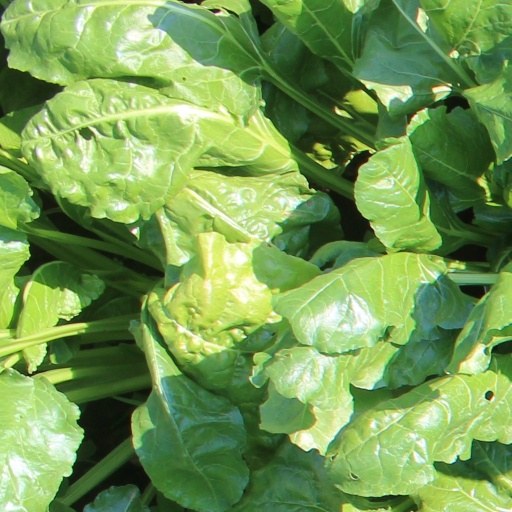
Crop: sugar beet